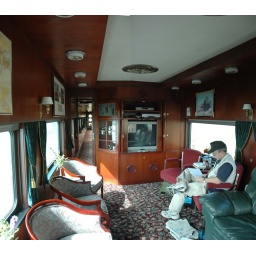
this is the lounge part one in the train car.